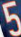
Number: 5